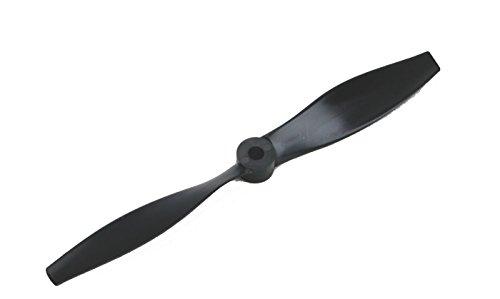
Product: ParkZone Propeller: 9.5 x 7.5
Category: Toys & Games | Hobbies | Remote & App Controlled Vehicles & Parts | Remote & App Controlled Vehicle Parts
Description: ParkZone Propeller, 9.5 x 7.5, PKZ1012.
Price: $5.48
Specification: ProductDimensions:8.7x3.9x0.5inches|ItemWeight:0.8ounces|ShippingWeight:2.4ounces(Viewshippingratesandpolicies)|ASIN:B000VIXN4G|Itemmodelnumber:PKZ1012|Manufacturerrecommendedage:14yearsandup